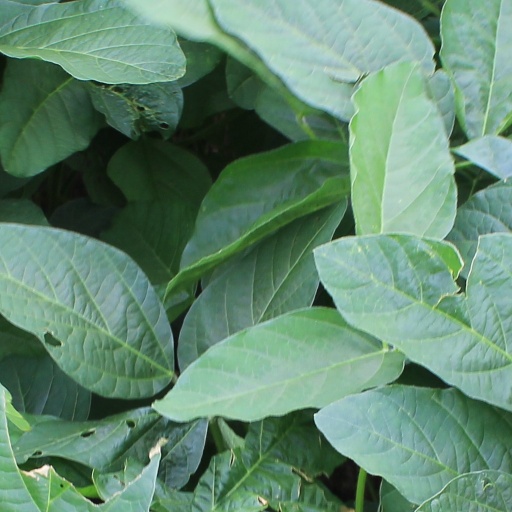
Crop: soybean